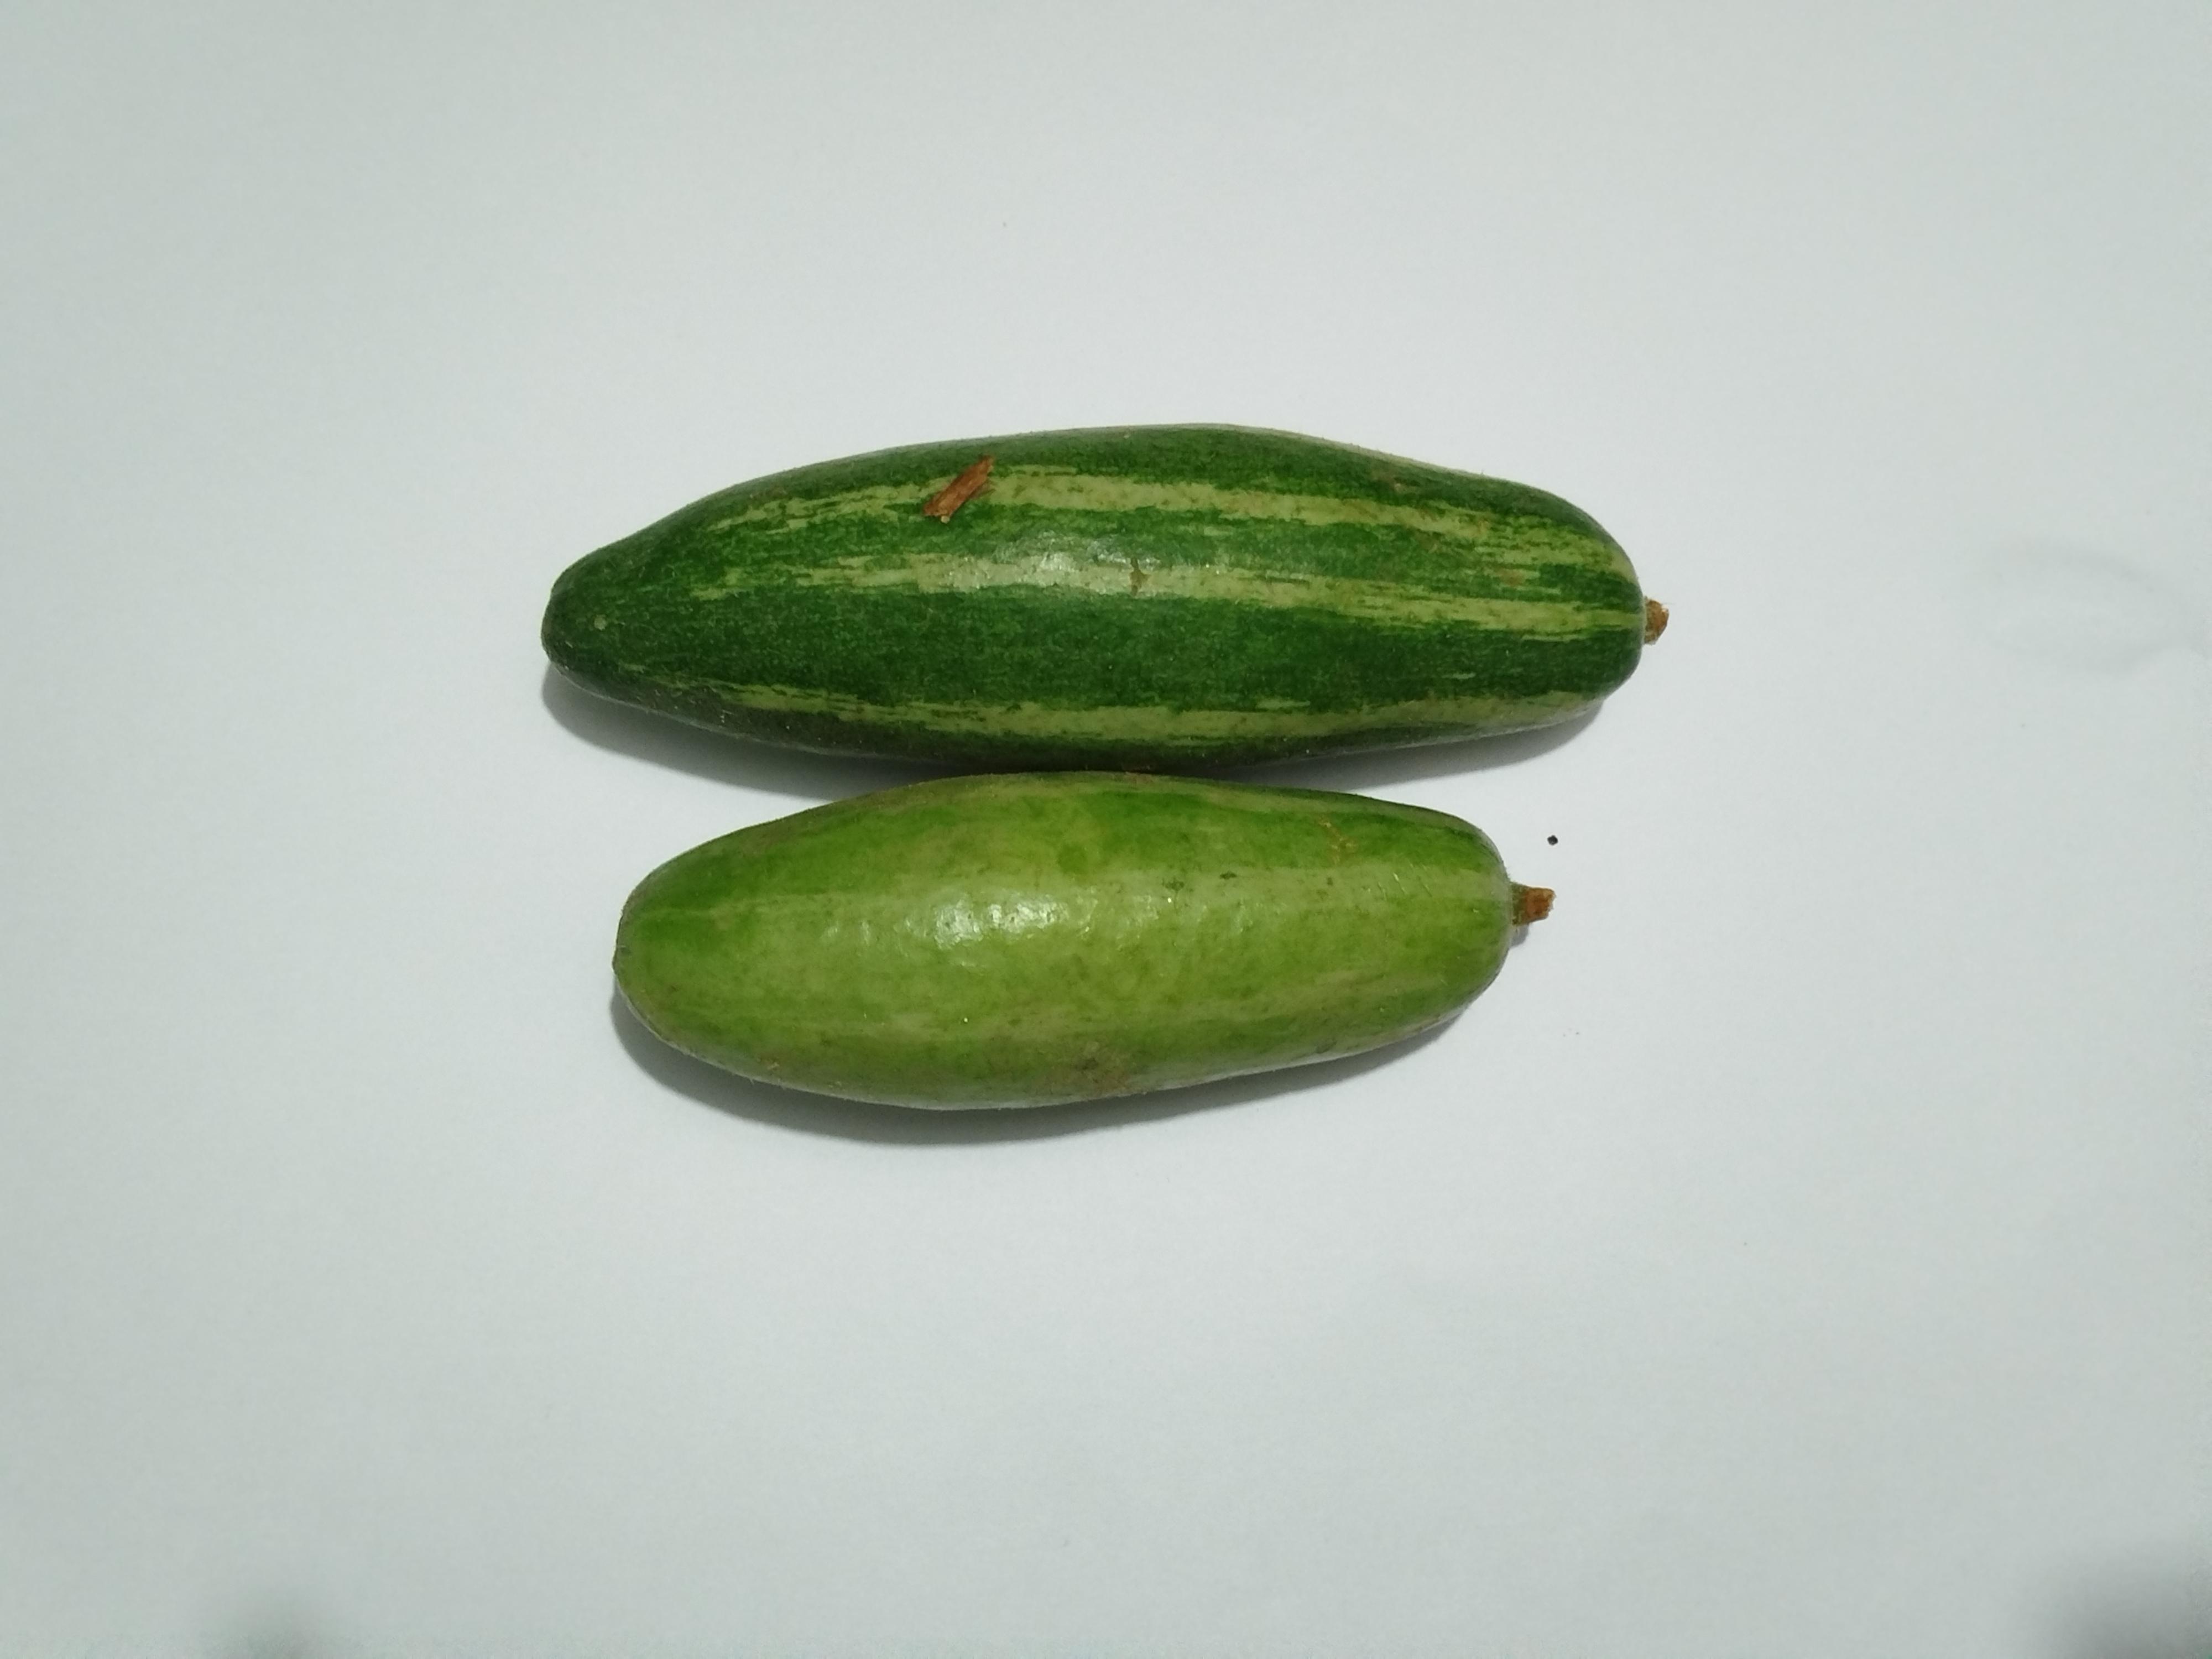
Label: Pointed gourd